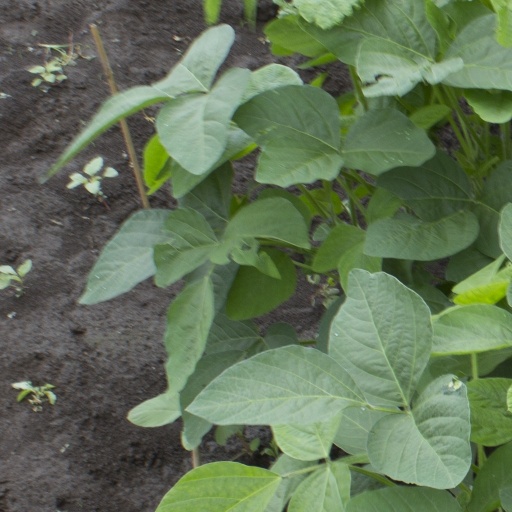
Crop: soybean